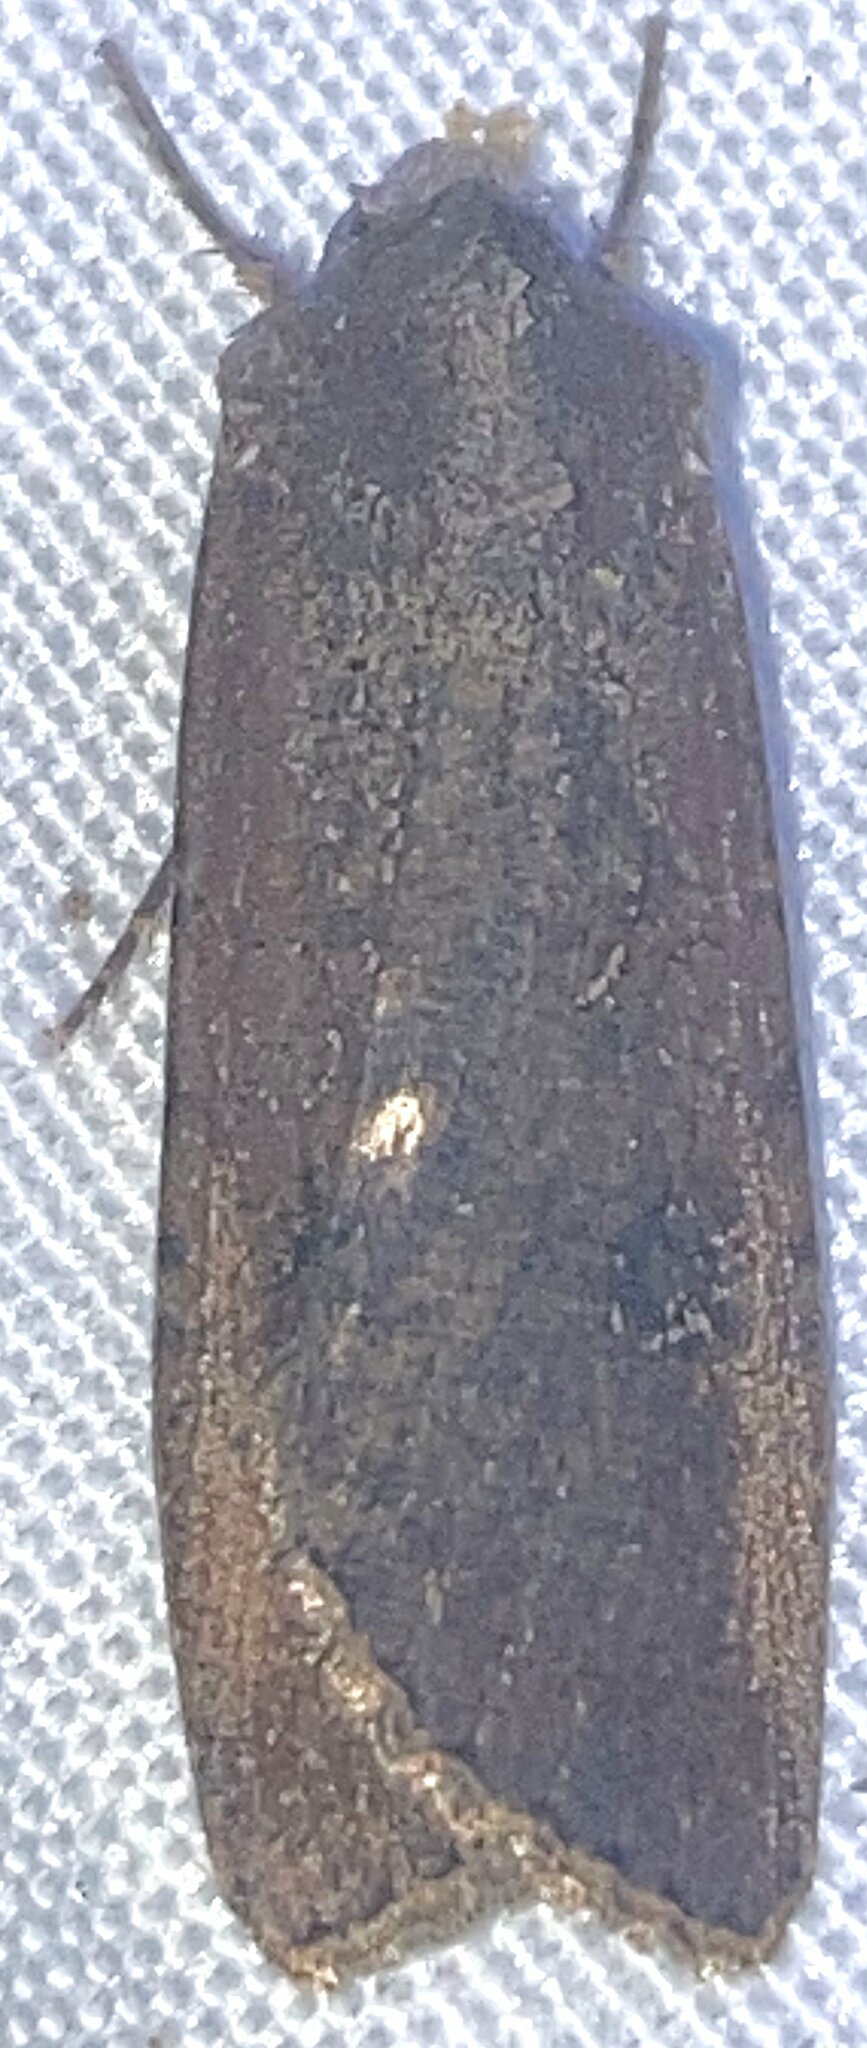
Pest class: cutworms